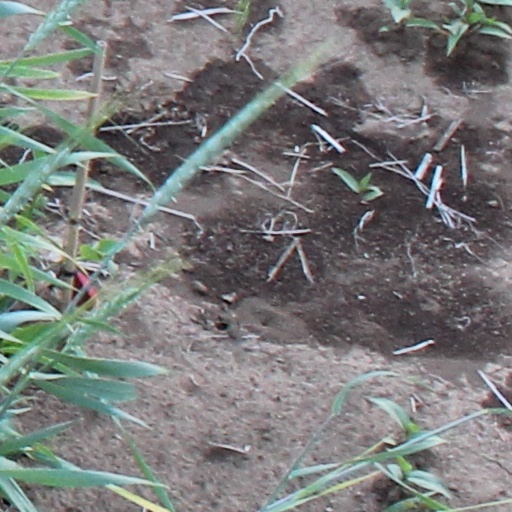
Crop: wheat